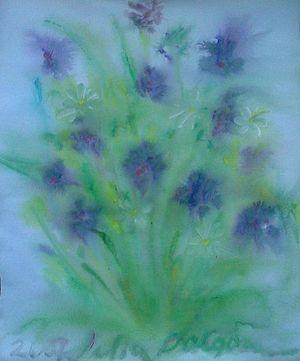
Le terme bleuet peut faire référence à :